Kodi Rammurthy Naidu

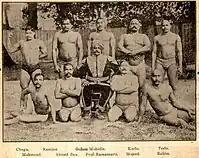

Lord Minto, the Viceroy of British India, experienced Ramamurthy's strength, when he tried to drive his car with Rammurthy holding it back with iron chains. His fame spread across the length and breadth of the country after this incident.